Tarneeb

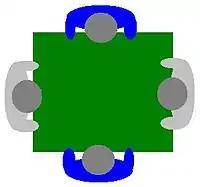
Tarneeb seating arrangement.

There is now a round of bidding with immediate raise. First hand opens and bidding continues anti-clockwise. Players may pass or make a bid for seven or more tricks. A bid for a higher number of tricks outranking one for a lower number. A player may bid once unless outbid by a later player, in which case the earlier player may raise. A player who has passed may not re-enter the auction. If a player does not hold a leading suit (Jack/Queen/King), the player is allowed the right for a reshuffle.